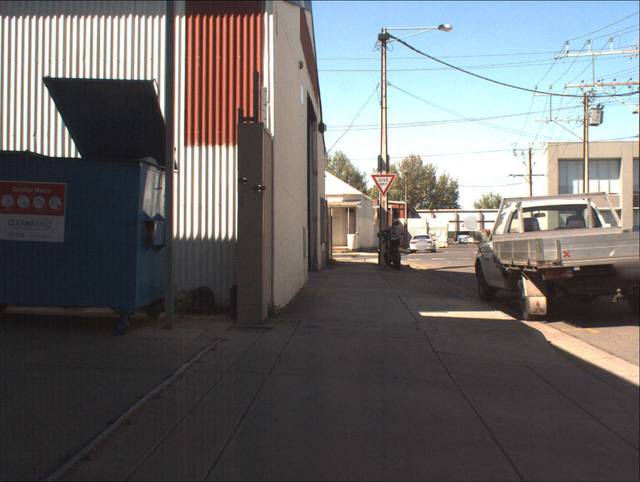
Region: Australia
Coordinates: -34.851, 138.509